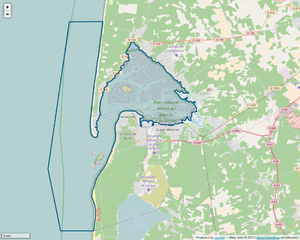
Périmètre du PNM du bassin d'Arcachon.
Le parc naturel marin du bassin d'Arcachon est un parc naturel marin français, l'un des deux de la région Nouvelle-Aquitaine avec le parc naturel marin de l'estuaire de la Gironde et de la mer des Pertuis situé plus au nord. Créé en 2014, il est le sixième parc de ce type dans ce pays.